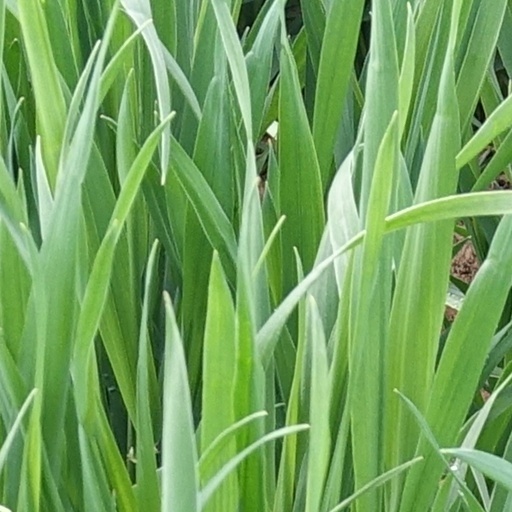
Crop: wheat